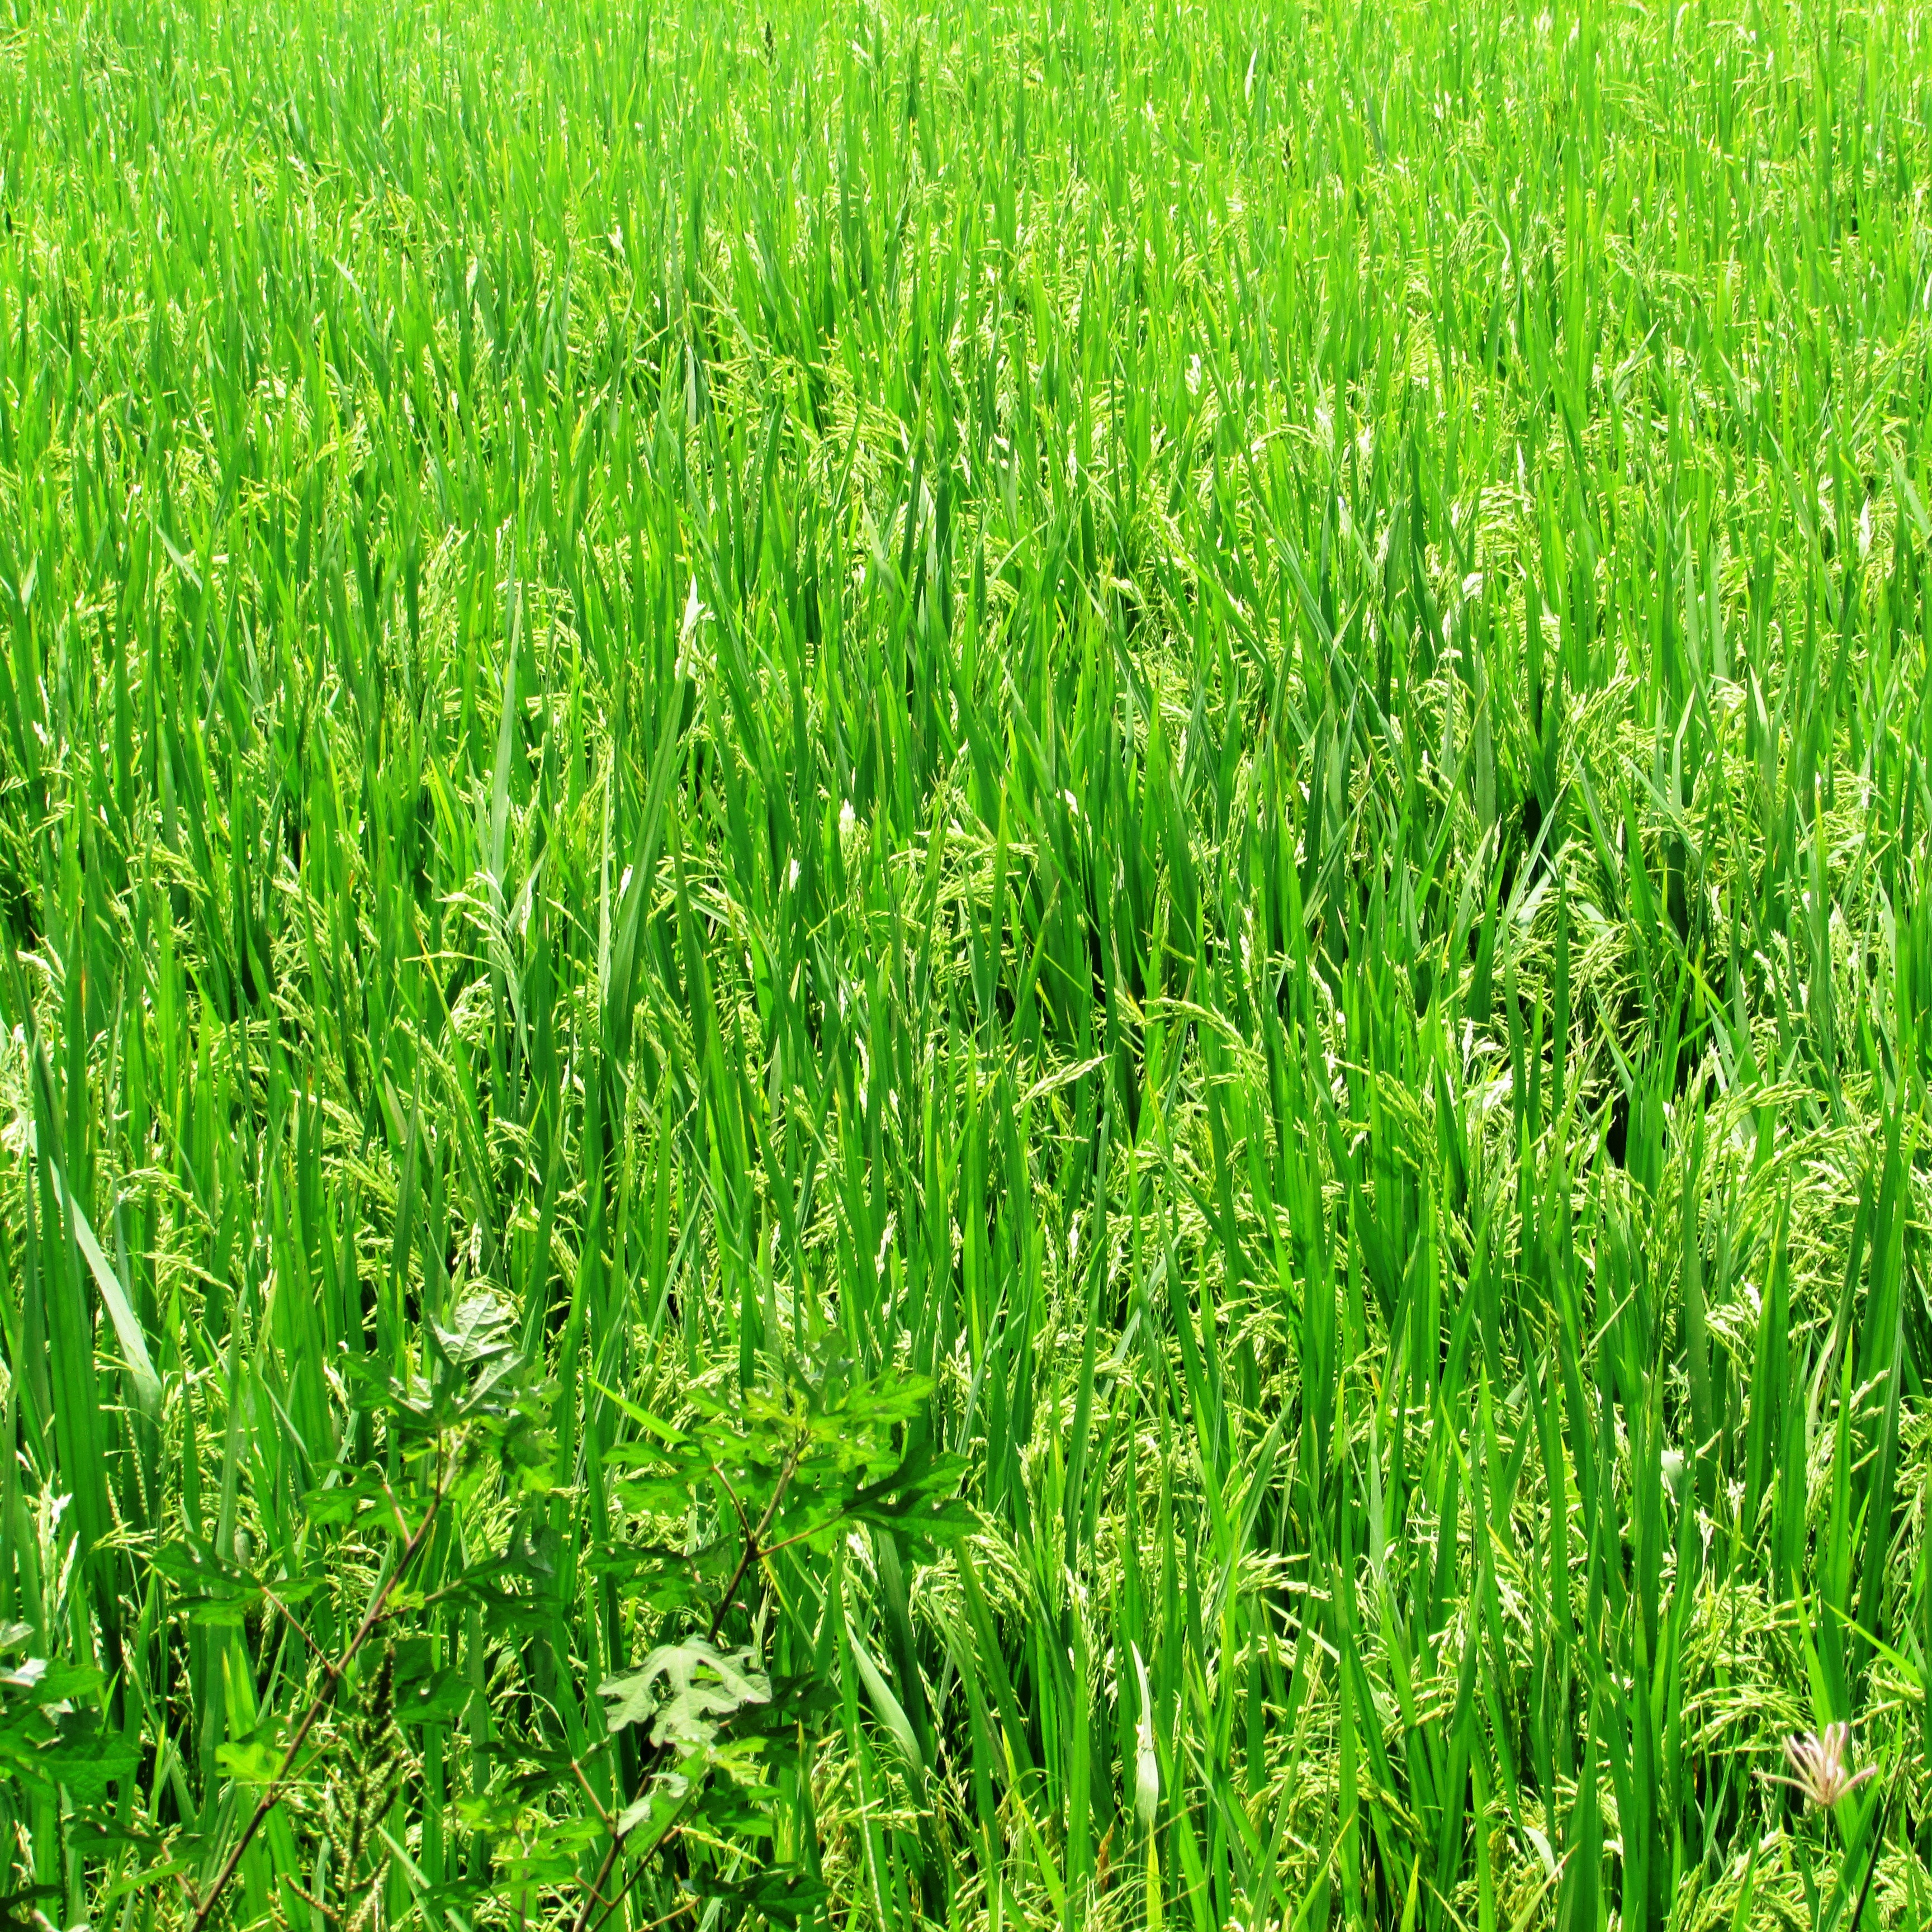
grass, plant, field, lawn, meadow, prairie, green, crop, pasture, soil, agriculture, grassland, plantation, india, paddy field, rice field, grass family, land plant, malebennur